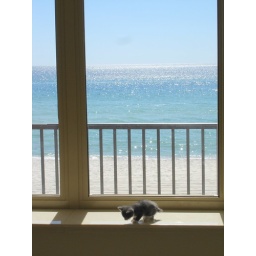
The Kid is sitting in the window sill at the PCB condo. I think he wants to windsurf.